Oliver Roggisch

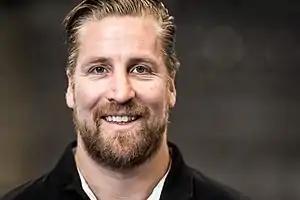
Oliver Roggisch (2018)

Oliver Roggisch (born 25 August 1978 in Villingen-Schwenningen) is a retired German team handball player and coach. He is the sporting director for the Löwen and the German national team. Roggisch is a World champion from 2007 with the German national team. He participated for the German team that finished fourth at the 2008 European Men's Handball Championship.